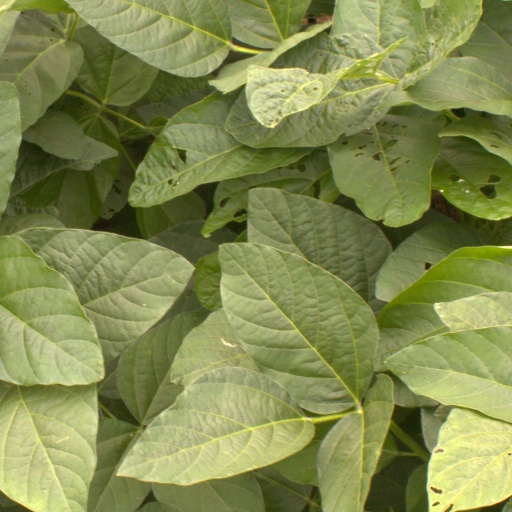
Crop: soybean